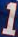
Number: 1